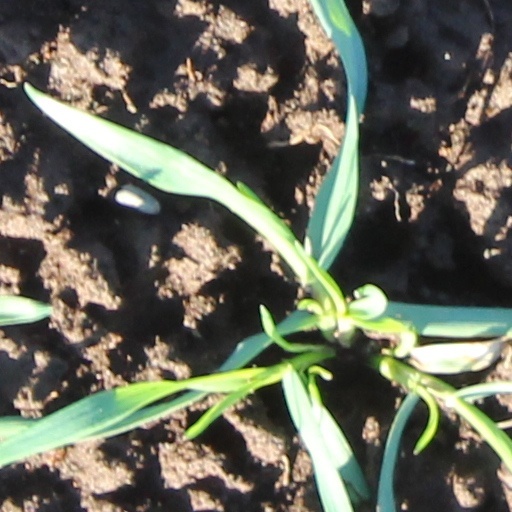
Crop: wheat